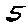
Label: 5